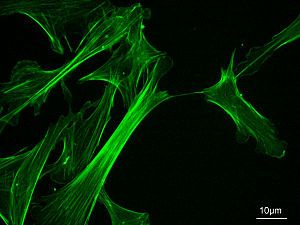
Fluorofor
Rottefibroblastere mærket for aktin med GFP, Green fluorescent protein
Fluorofor er et stof som udviser luminiscens i form af fluorescens dvs. afgiver synligt lys ved påvirkning med elektroner, ultraviolet lys eller kortbølget synligt lys. Synonymet fluorochrom anvendes også. Fluoroforer er både små og store, komplekse organiske forbindelser. Uorganiske forbindelser, der udviser fotoluminiscens, kaldes tilsvarende fosforer. Forskellen mellem fosforer og fluoroforer beror på naturen af den aktiverede tilstand, men der er ikke nogen skarp grænse mellem fosforer og fluoroforer. Både fosforer og fluoroforer betegnes som luminiforer eller fotoluminiforer.